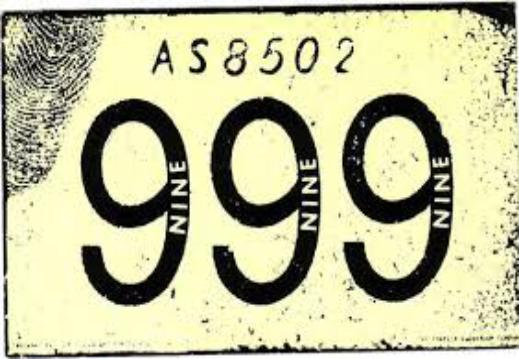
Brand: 999
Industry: Medical